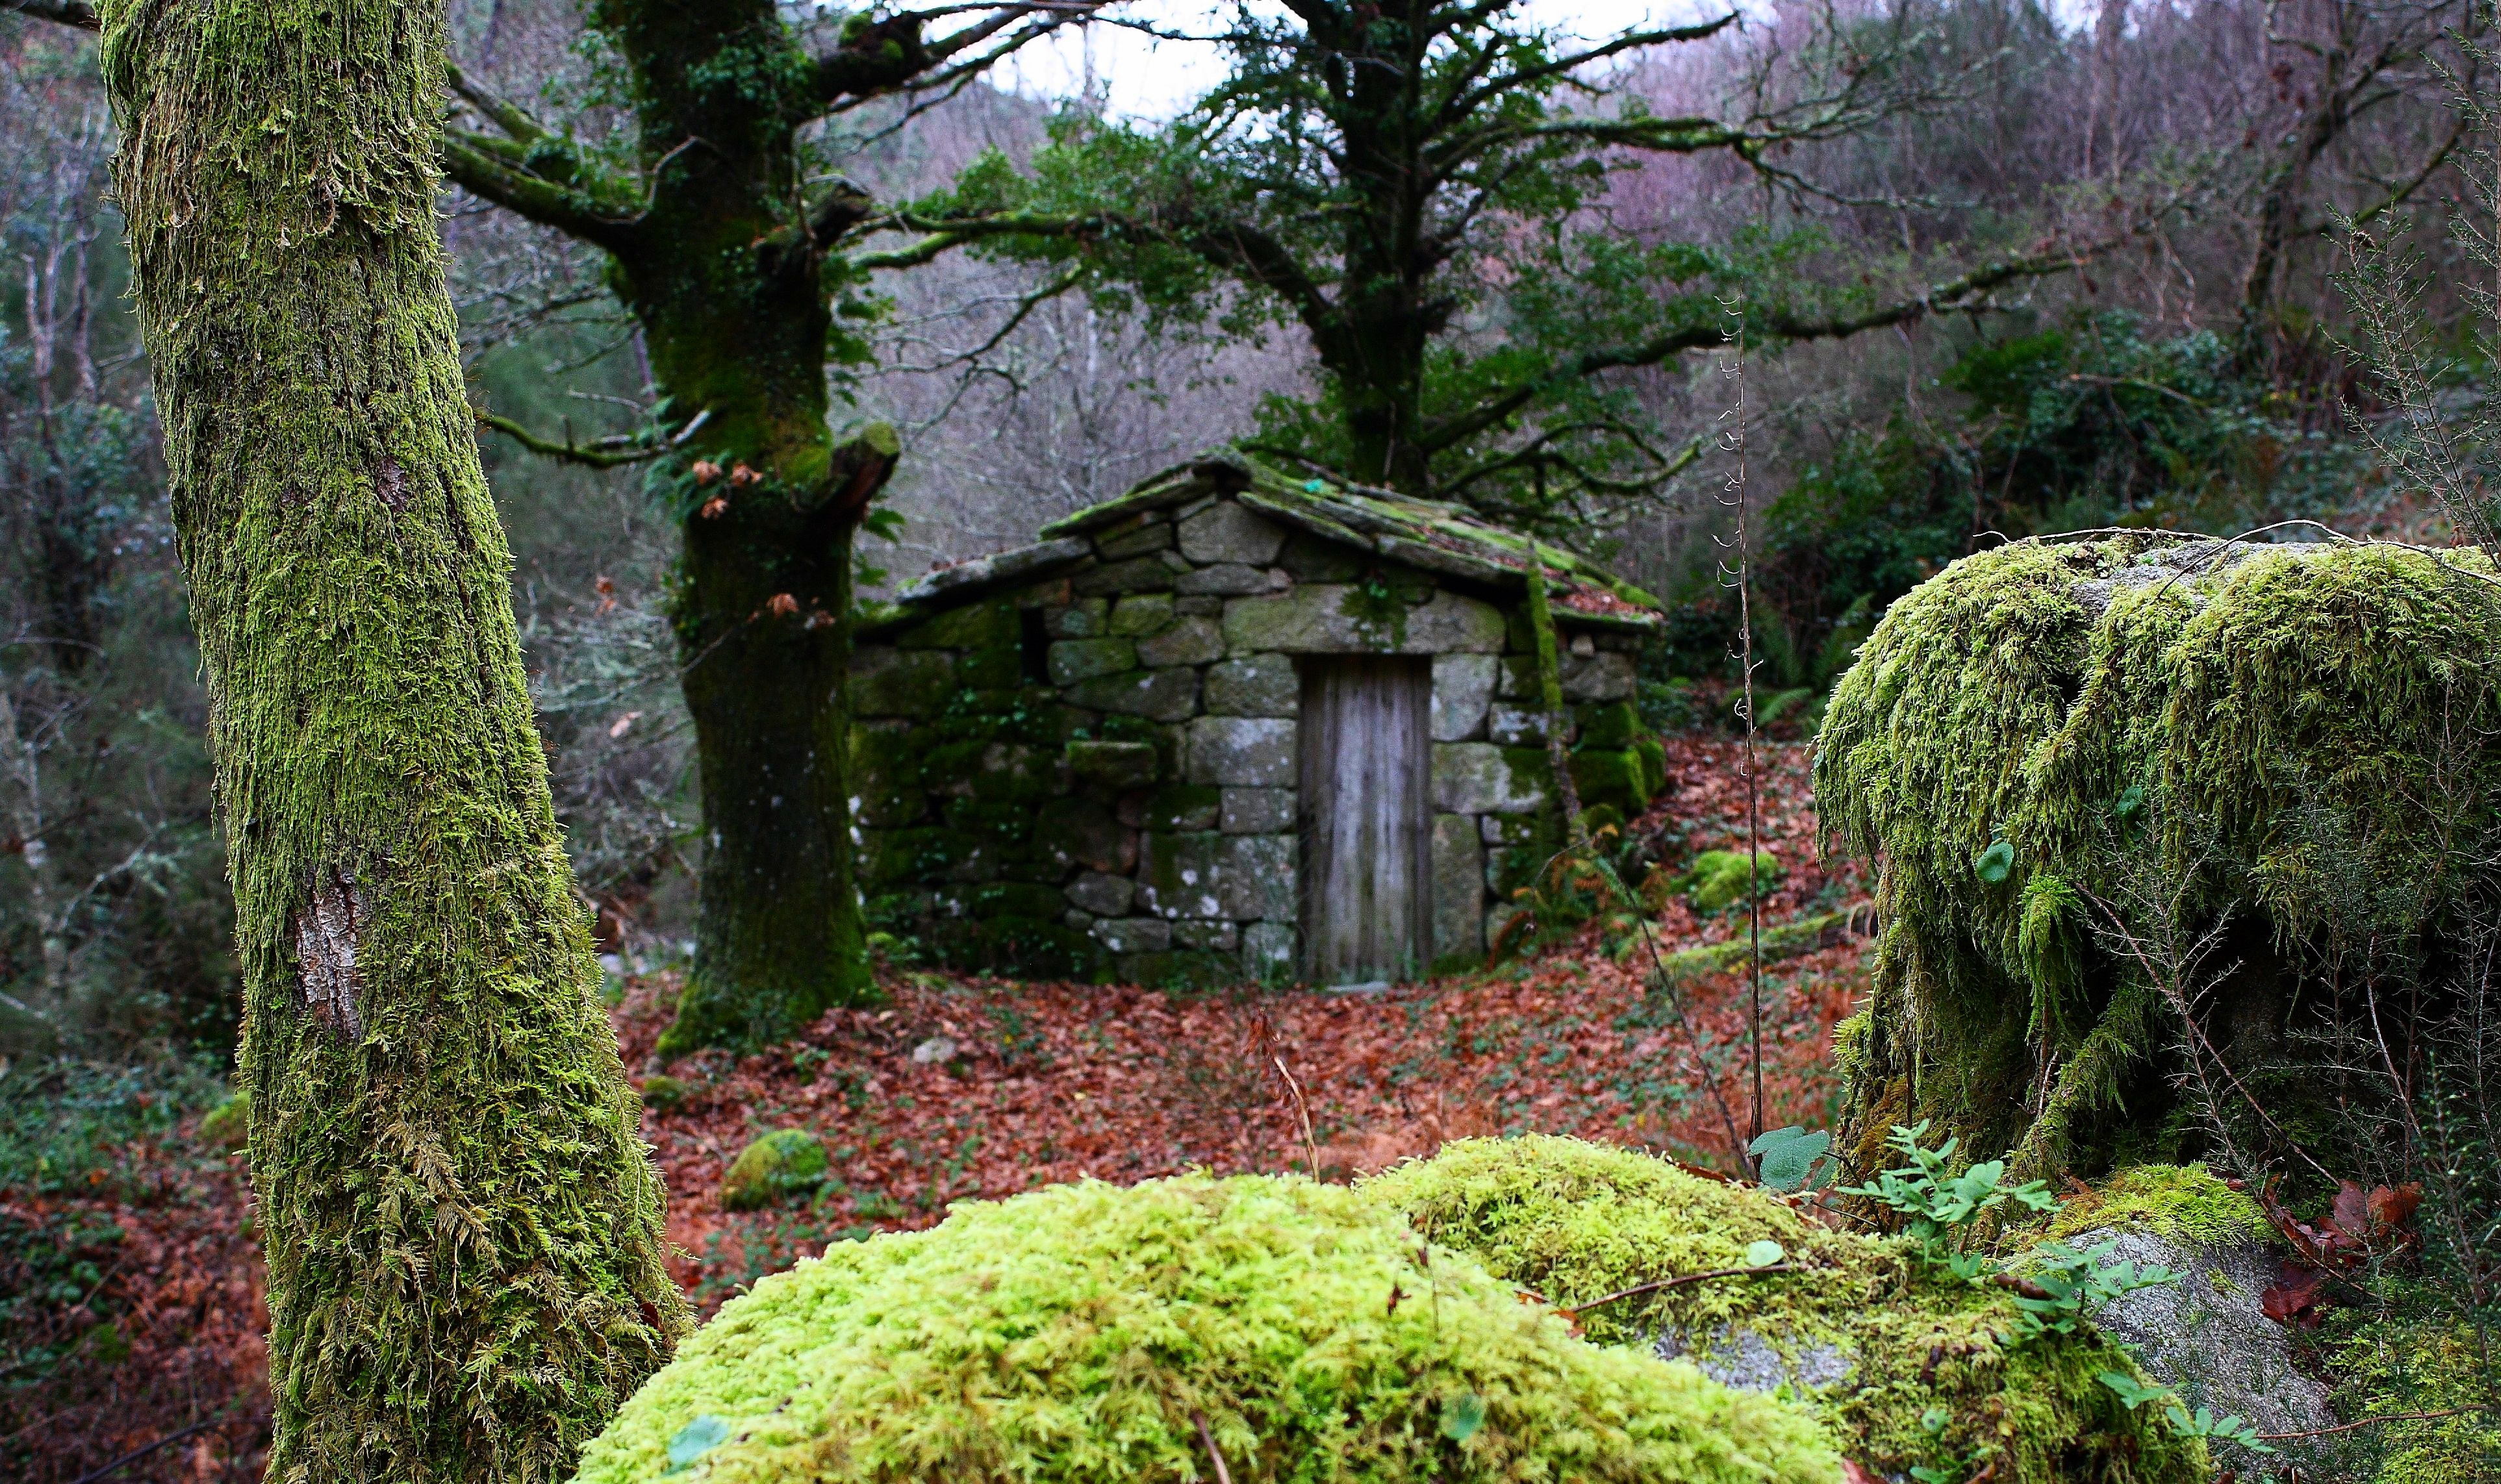
tree, forest, plant, flower, green, jungle, garden, shrub, rainforest, galicia, pontevedra, woodland, habitat, ggl1, alama, canoneos500d, rutadaliberdade, ruralgalicia, canoneos1000d, riobarbeita, biome, old growth forest, temperate coniferous forest